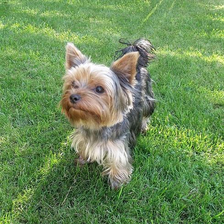
Species: dog
Breed: yorkshire terrier